Head of state

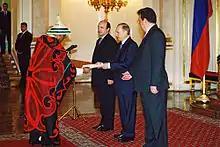
Tekiso Hati, ambassador of the Kingdom of Lesotho, presenting his credentials to Russian president Vladimir Putin

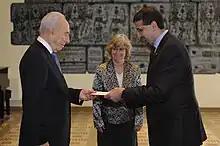
Daniel B. Shapiro, U.S. ambassador to Israel, presents his credentials to Israeli president Shimon Peres on 3 August 2011.

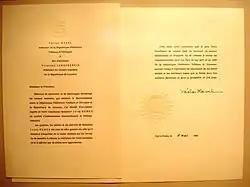
A 1992 letter of credence, written in French, for the Czechoslovakian Ambassador to Lithuania, signed by the president of Czechoslovakia and addressed to his Lithuanian counterpart

Although many constitutions, particularly from the 19th century and earlier, make no explicit mention of a head of state in the generic sense of several present day international treaties, the officeholders corresponding to this position are recognised as such by other countries. In a monarchy, the monarch is generally understood to be the head of state.